Torpado

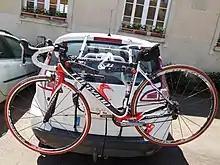

Between 1951 and 1962, Torpado sponsored a professional road cycling team that competed in 11 editions of the Giro d'Italia.